Víctor Julio Suárez Rojas

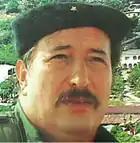

Víctor Julio Suárez Rojas (2 January 1953 – 22 September 2010) — a.k.a. Jorge Briceño Suárez a.k.a. Mono Jojoy — was a high-ranking member of the Revolutionary Armed Forces of Colombia (FARC), a Colombian guerrilla organization. He was second-in-command to Alfonso Cano and top military commander. Suárez Rojas commanded the Eastern Bloc of the FARC and was a member of the FARC Secretariat. His "nom de guerre" was Jorge Briceño Suárez; to the Colombian army he was known as Mono Jojoy (mono is the word for monkey in Spanish, but it also means cute/pretty in Spain, and blond in Colombia).